Grisaille

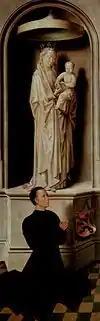
Hans Memling wing, with donor portrait in colour below "grisaille" Madonna imitating sculpture

Giotto used grisaille in the lower registers of his frescoes in the Scrovegni Chapel in Padua and Robert Campin, Jan van Eyck and their successors painted grisaille figures on the outsides of the wings of triptychs, including the "Ghent Altarpiece". Originally these were the sides on display for most of the time, as the doors were normally kept closed except on feast days or at the (paid) request of tourists. However, today these images are typically unseen in museums, the triptych displayed in its open state, flat against a wall. In these cases, imitation of sculpture was intended, as sculpture remained more expensive than a painting, even one by an acknowledged master.